Fingerloop braid

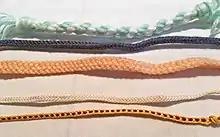
Examples of fingerloop braids. The top three are yarn. The bottom two are embroidery thread.

Fingerloop braiding is a technique of making sturdy and decorative cords from threads. It is a type of braiding known as "loop manipulation". The braid is made from loops of thread, attached at a central point, and the loops placed over the fingers and interlaced in different ways.